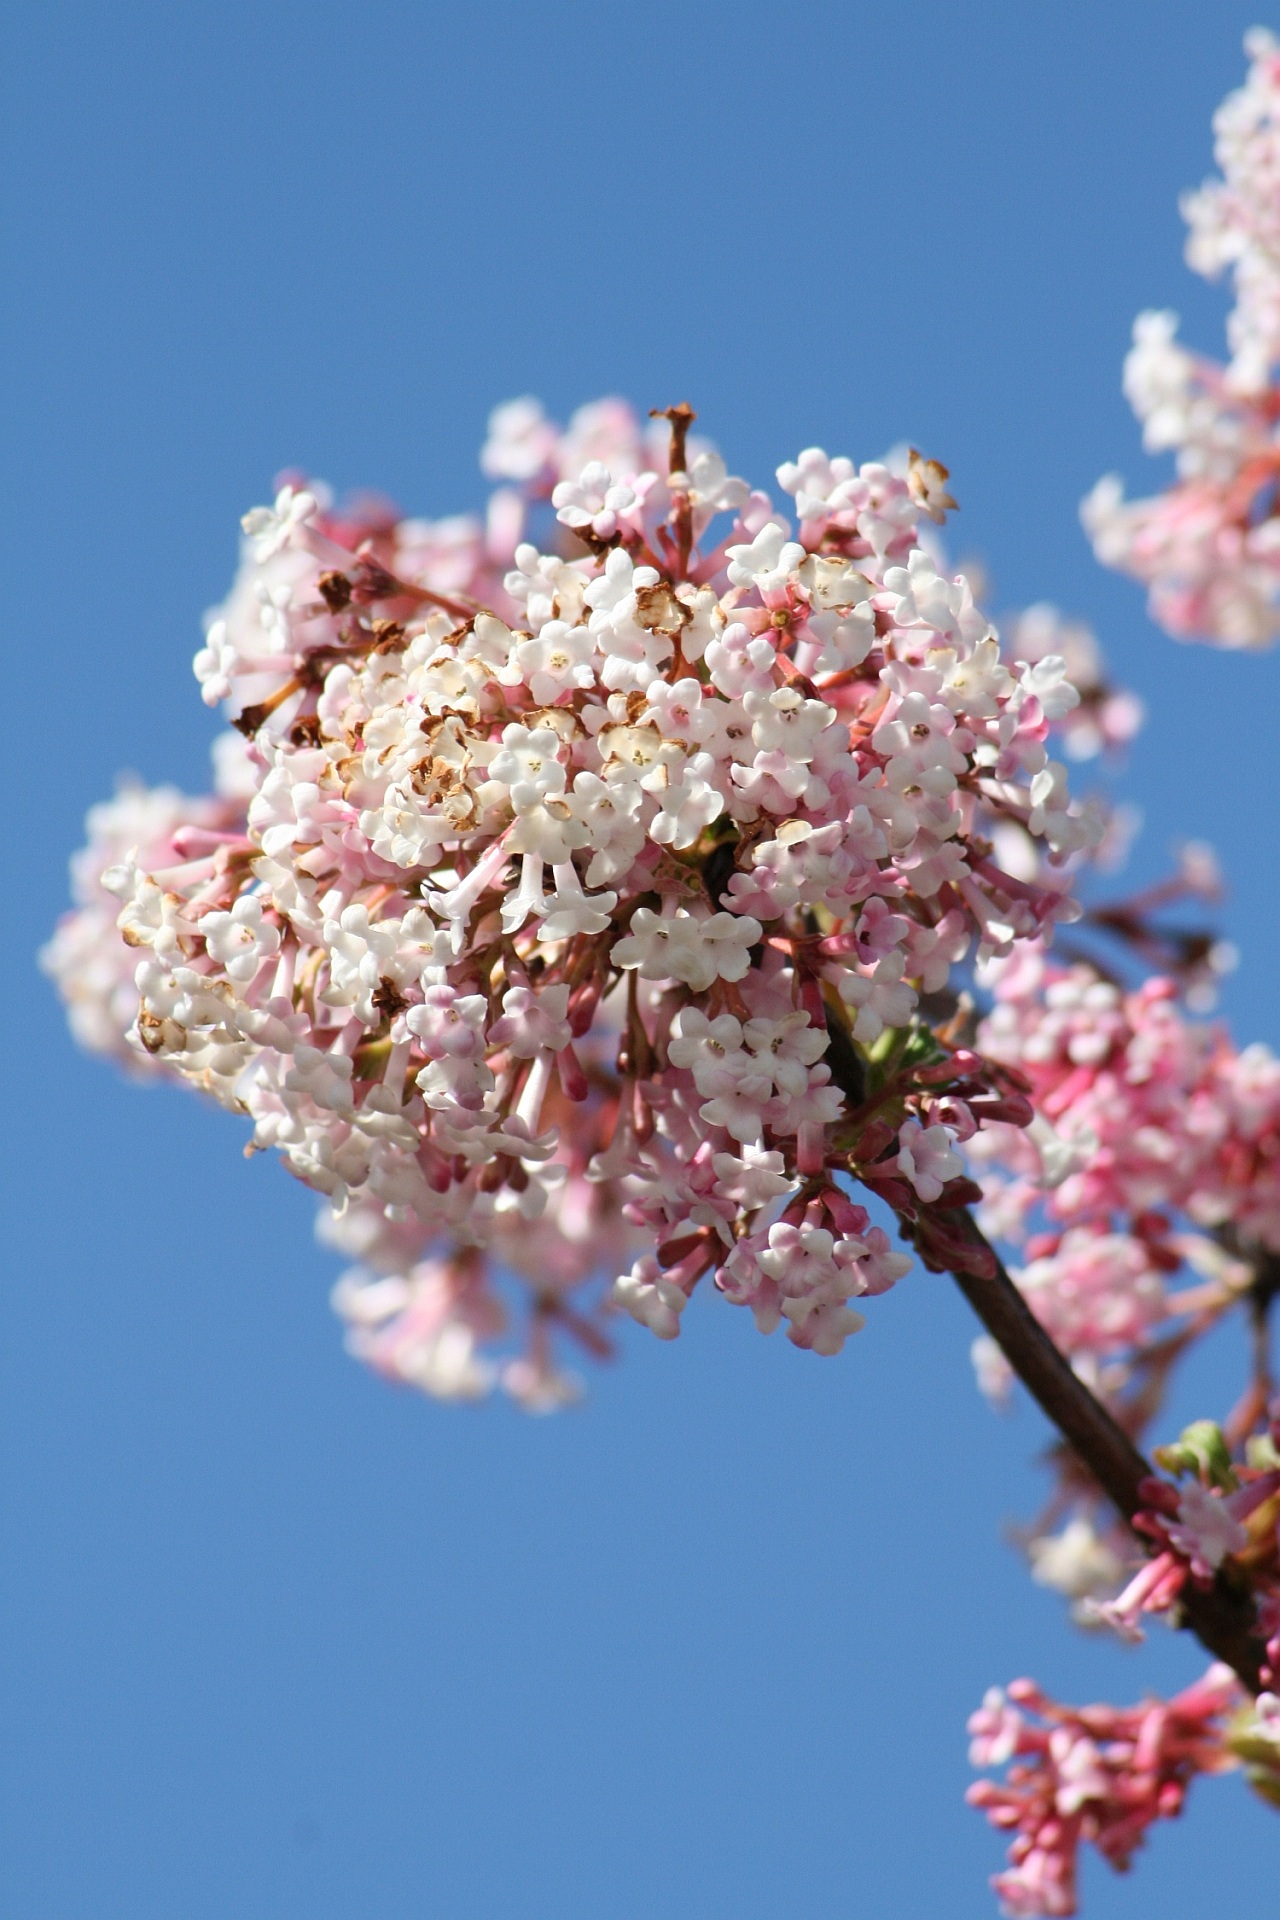
nature, branch, blossom, plant, sunshine, flower, petal, bloom, bush, food, spring, produce, garden, cherry blossom, flowers, spring flowers, cherry, pink flower, flowering plant, rose family, spring bloom